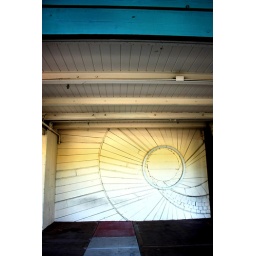
colorful wall in Moraga